Adamson University

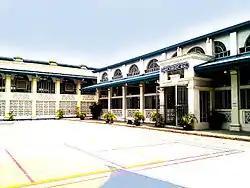
Saint Vincent Hall

George Lucas Adamson, a Greek chemist, founded the Adamson School of Industrial Chemistry on June 20, 1932 as a single-classroom school for industrial chemistry. His cousin, Alexander Athos Adamson, came to the country in 1932 to assist him in administering the then-newly founded school, where he served as its vice president, treasurer, and registrar. Alexander's brother, George Athos Adamson, arrived two years after to serve as a professor and dean of both the school and the College of Engineering. On February 19, 1936, the school was renamed as the Adamson School of Industrial Chemistry and Engineering. In 1939, George Lucas' wife, Evdoxia Savaides Adamson, began working at the school, serving as a professor and eventually dean of both Colleges of Education and Liberal Arts and Sciences. She was soon followed by George Athos' wife, Sofia Adamson, who taught in the College of Education and briefly served as the Junior Normal College's Director. The school became university on February 5, 1941 upon the approval of the Department of Public Instruction.